Union Grove Schoolhouse

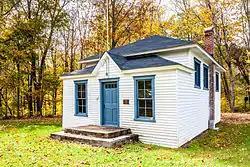
Union Grove one-room schoolhouse, Dickens, Maryland

Union Grove Schoolhouse is a historic one-room school building in Dickens, Allegany County, Maryland. It is a one-story frame building, rectangular in plan, containing a single classroom and an entrance vestibule. It is the last remaining one-room schoolhouse on its original site and in unaltered condition in Allegany County.